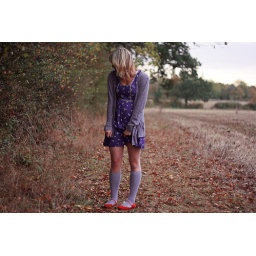
The adventures of the girl in the red shoes